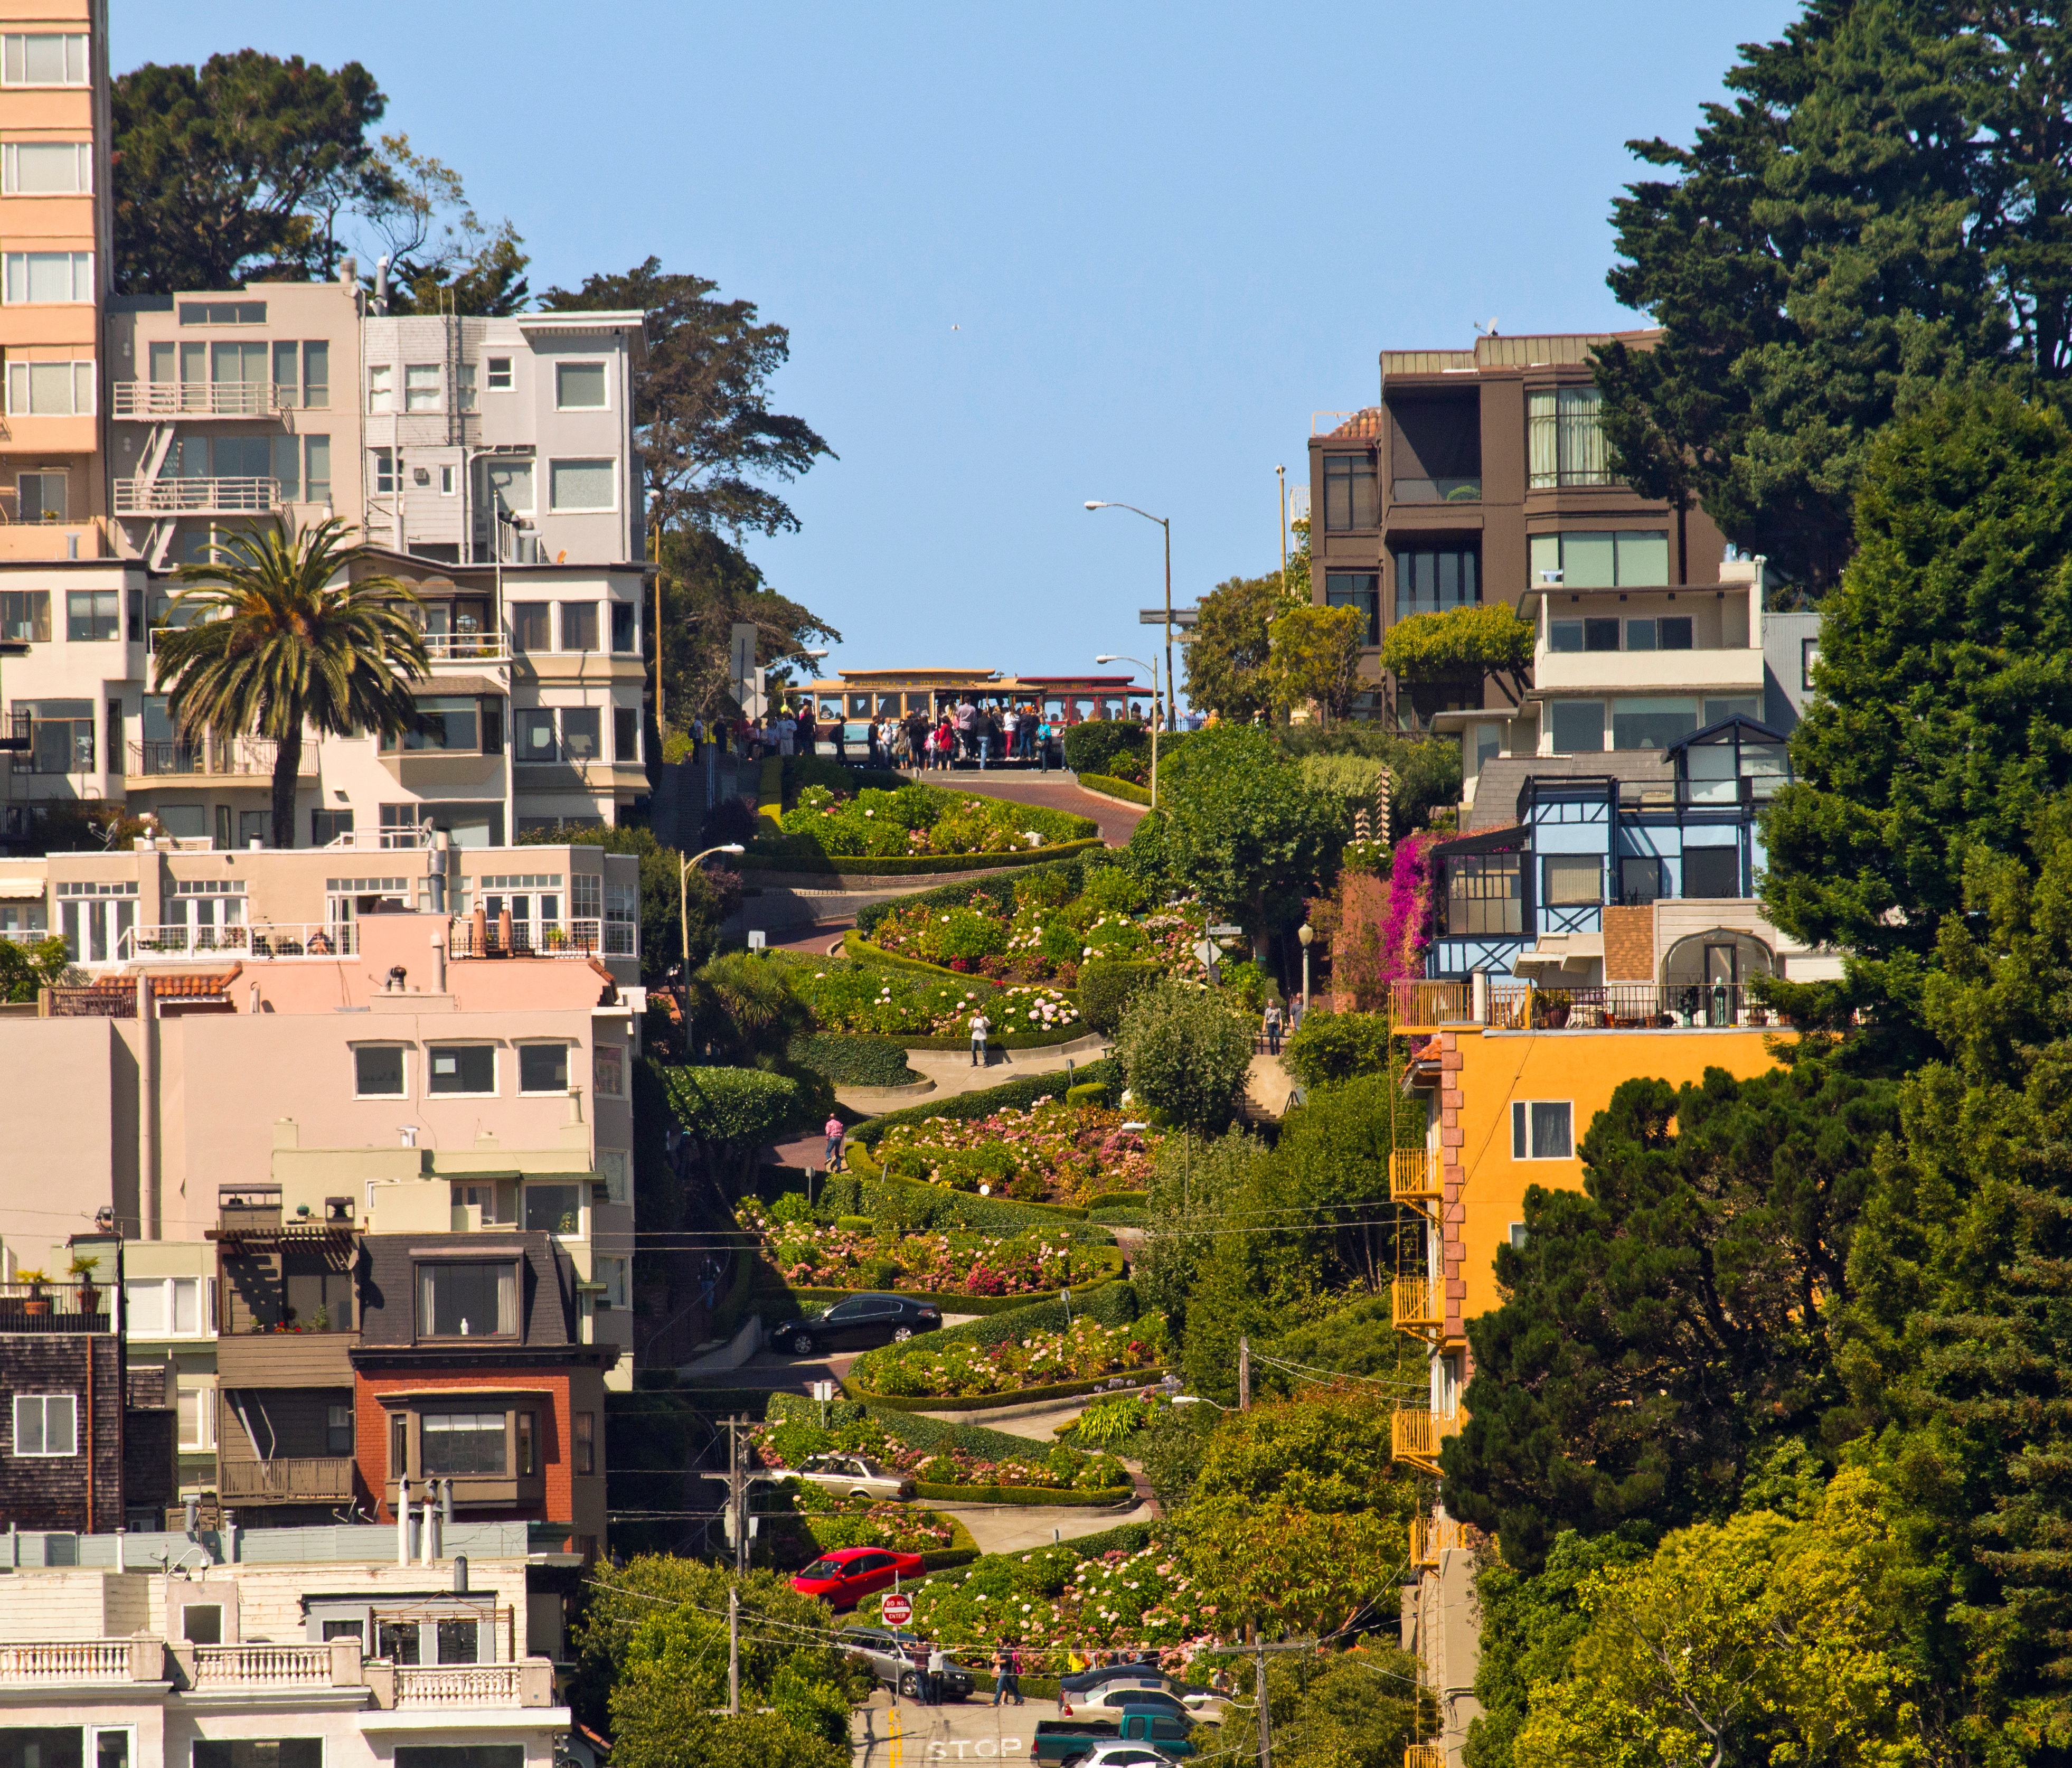
architecture, skyline, house, town, roof, building, city, urban, cityscape, downtown, village, suburb, plaza, tower block, town square, estate, condominium, neighbourhood, bird's eye view, aerial photography, urban area, residential area, geographical feature, human settlement, metropolitan area